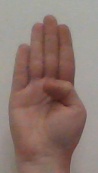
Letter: kaaf